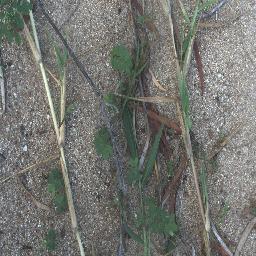
Label: negative